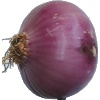
Label: Onion Red Peeled 1